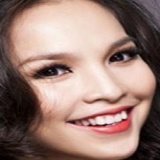
ca sĩ Hiền Thục